Catch the Wind (2017 film)

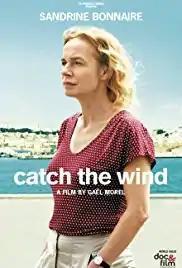
Film poster

Catch the Wind is a 2017 French drama film directed by Gaël Morel. It was screened in the Special Presentations section at the 2017 Toronto International Film Festival.